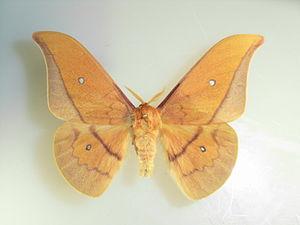
Cricula est un genre de lépidoptères appartenant à la famille des Saturniidae.